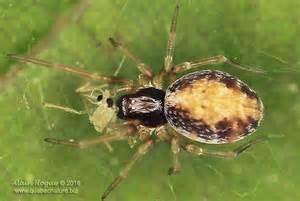
spider